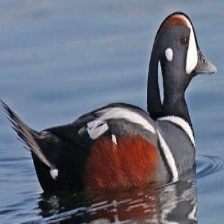
Species: HARLEQUIN DUCK
Scientific name: HISTRIONICUS HISTRIONICUS
ImageNet parent category: drake